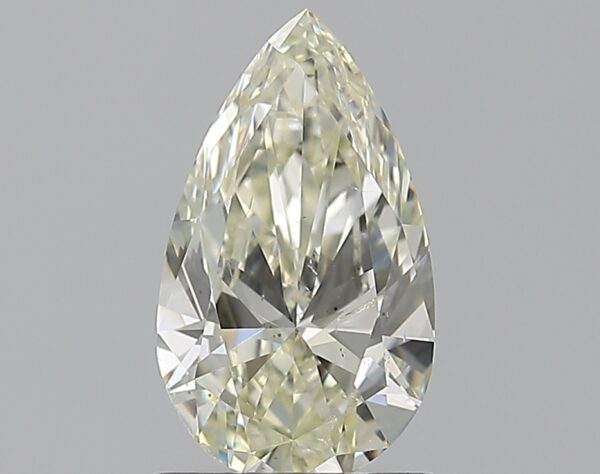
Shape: pear
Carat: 1
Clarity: SI2
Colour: K
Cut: EX
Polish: VG
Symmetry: VG
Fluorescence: N
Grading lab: IGI
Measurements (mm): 9.18 x 5.37 x 3.23